2011 NextEra Energy Resources 250

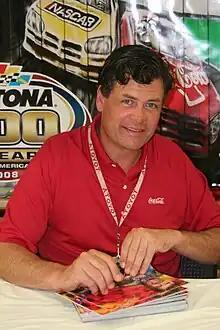
Michael Waltrip (seen in 2008), the 2011 NextEra Energy Resources 250 winner

Afterwards, NASCAR confiscated Waltrip's rear spoiler, half of it having fallen; NASCAR reported it to be a failure, but continued to examine it. NASCAR spokesman Kerry Tharp stated, "It appeared to be a failed part. The spoiler broke on the green-white-checkered finish. Our typical procedure is, instead of having an immediate reaction, we'll take a look and, if necessary, we'll have whatever reaction is appropriate the first of the week." Eventually, the team was revealed to have "violated Sections 12–1 (actions detrimental to stock car racing), 12-4-J (any determination by NASCAR officials that the race equipment used in the event does not conform to NASCAR rules), and 20B-3.1.2E (rear spoiler did not meet specifications in post-race inspection)". Vision Aviation Racing owner Billy Ballew was penalized 25 owner points, while crew chief Doug Howe was fined $25,000, and was placed on probation for the remainder of the year. As Waltrip was not competing for Truck Series points, he was not penalized any drivers points.